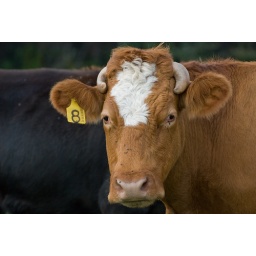
only brown cow in the bunch.